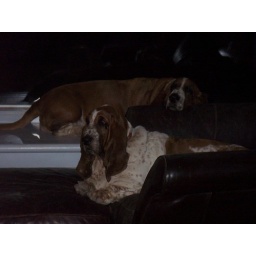
Gracie and Oliver in the window seat and chair